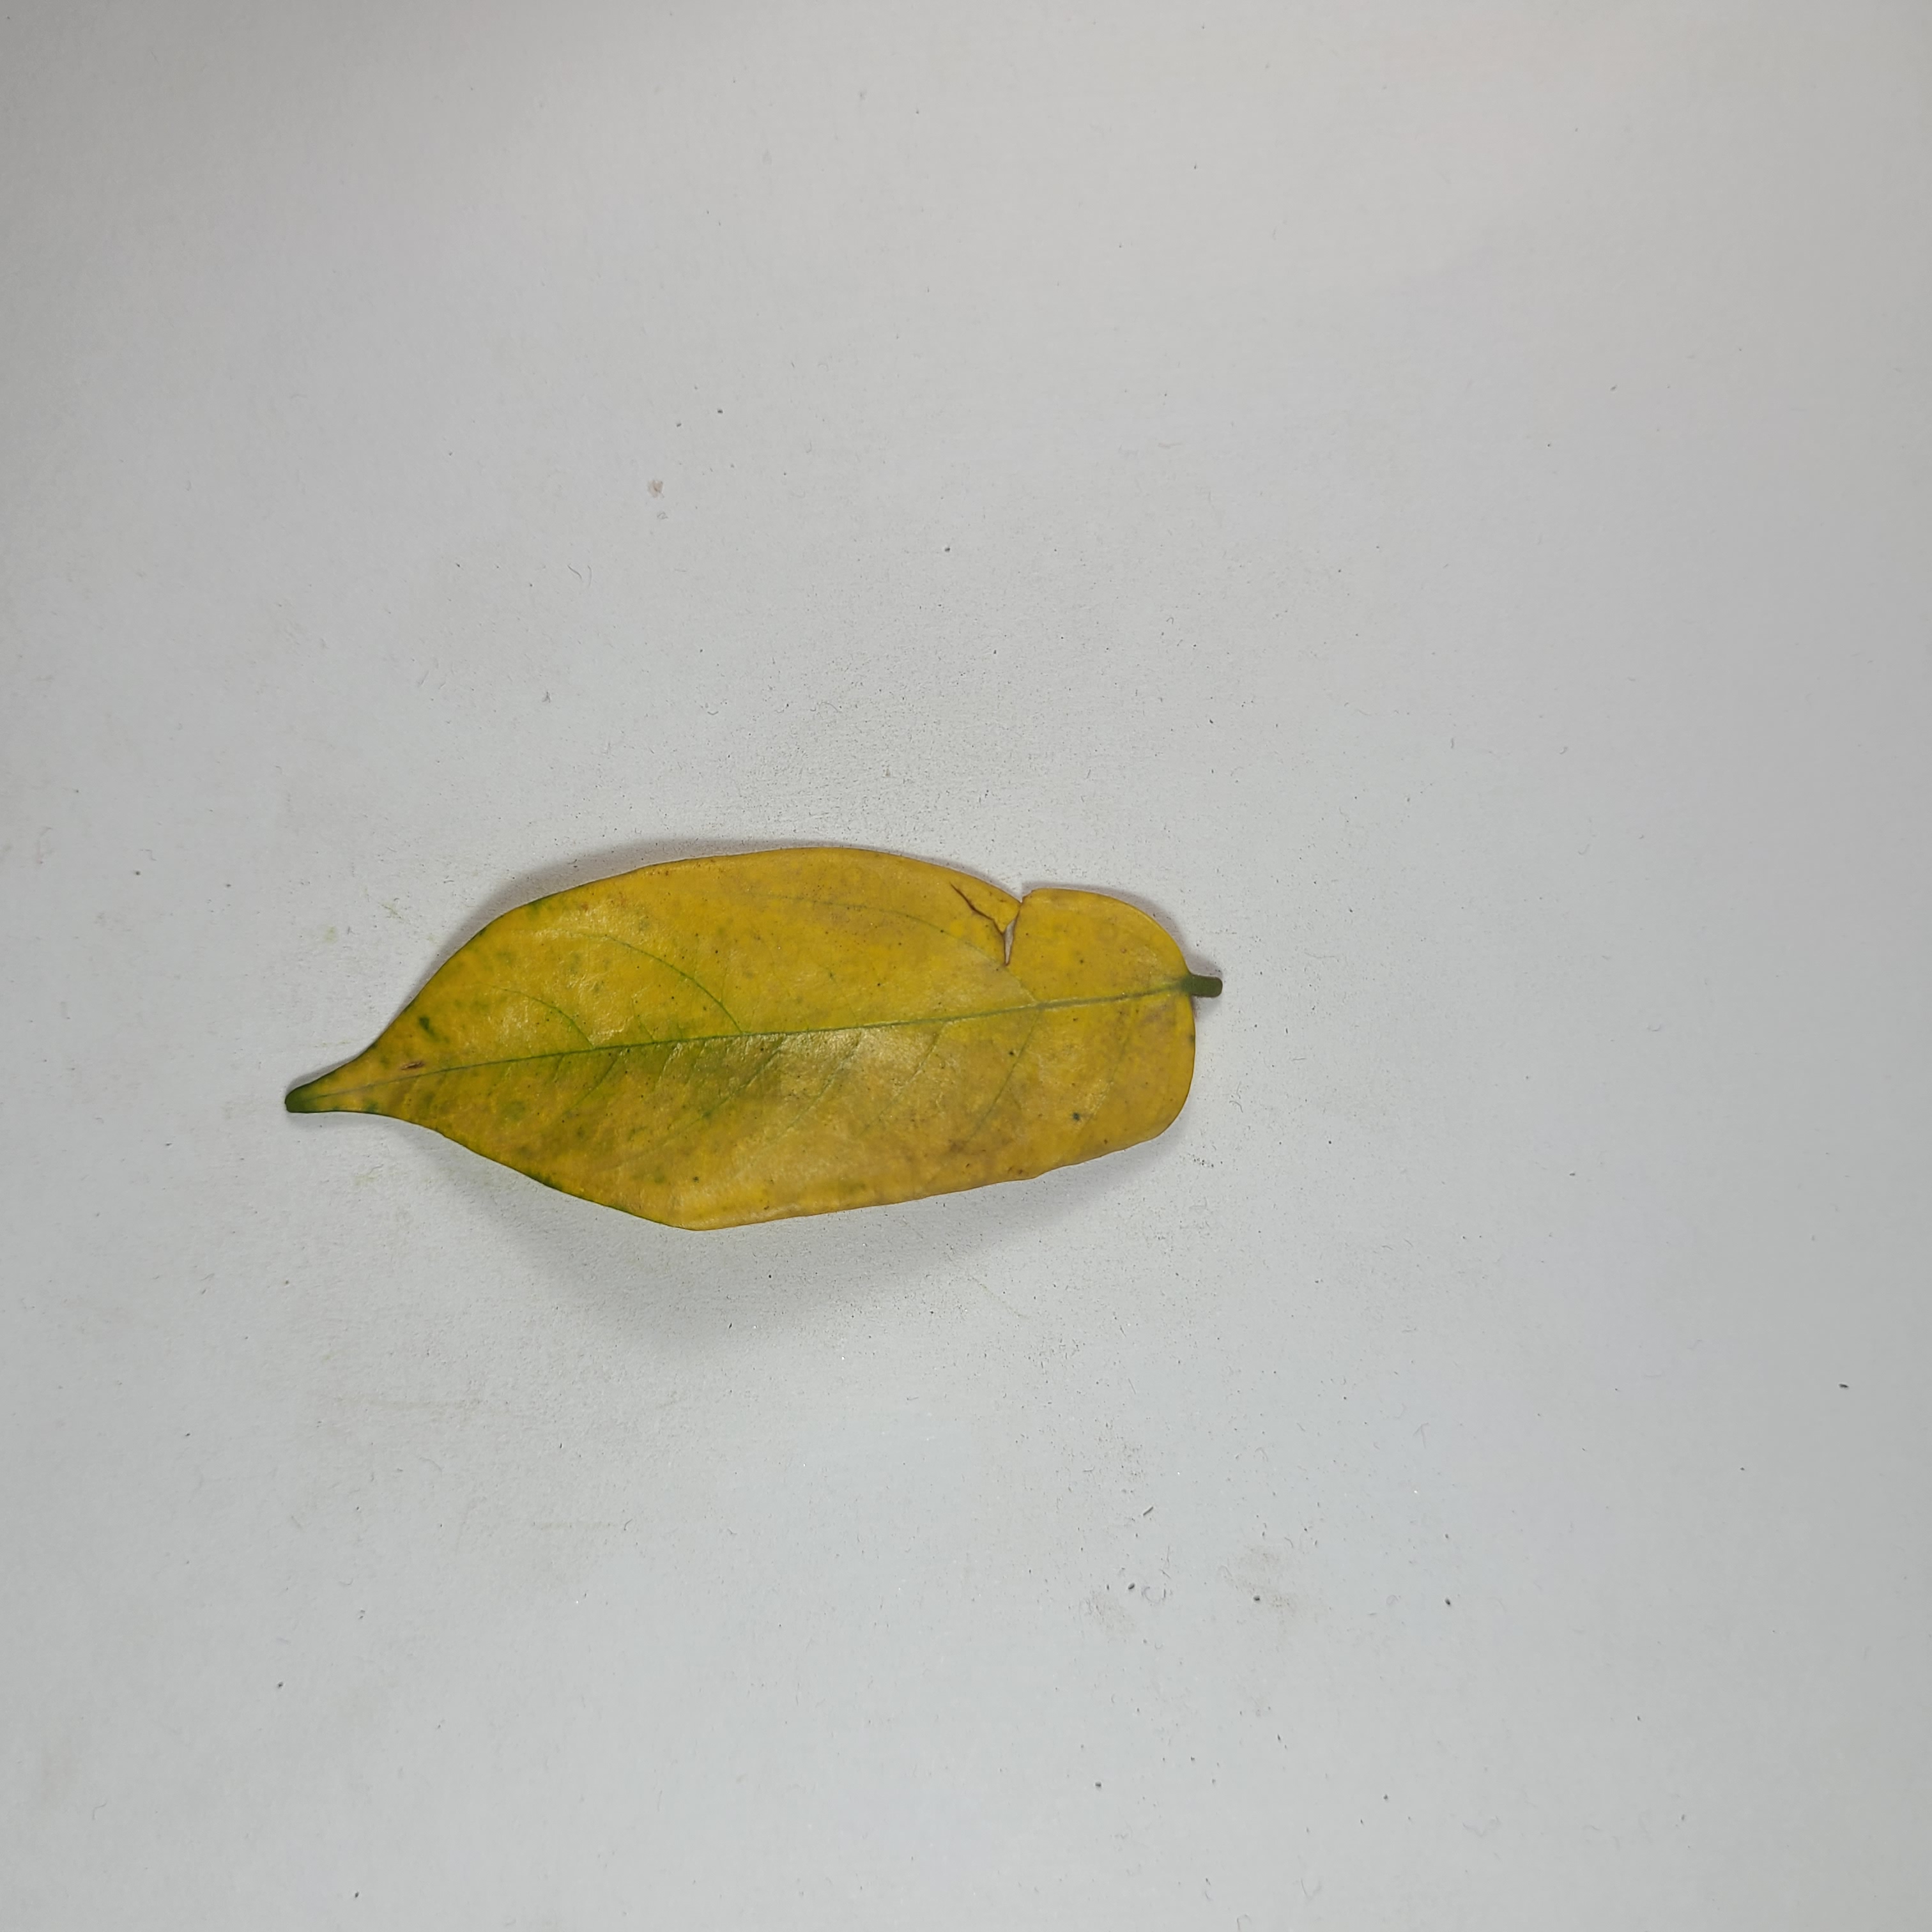
Label: Yellow Leaves